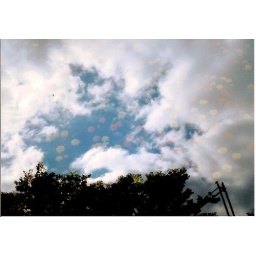
flower in the sky